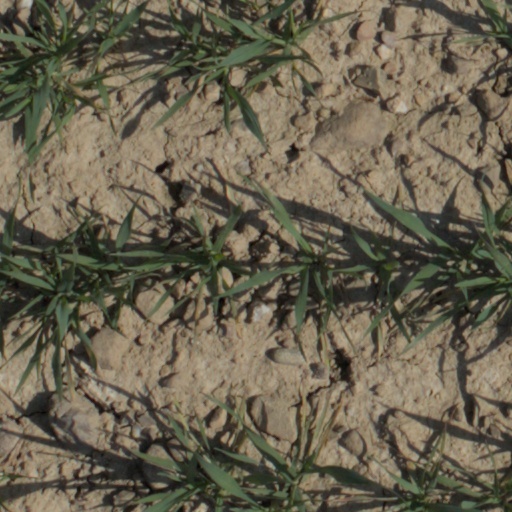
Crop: wheat